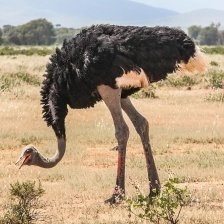
Species: OSTRICH
Scientific name: STRUTHIO CAMELUS